Fractal

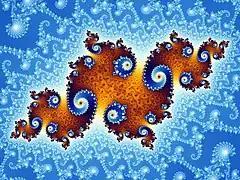
Highly magnified area on the boundary of the Mandelbrot set

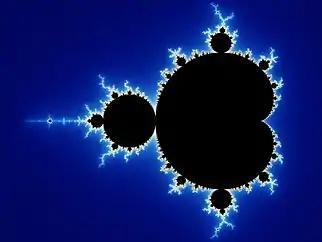

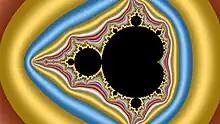
Mandelbrot set with 12 encirclements

In mathematics, a fractal is a geometric shape containing detailed structure at arbitrarily small scales, usually having a fractal dimension strictly exceeding the topological dimension. Many fractals appear similar at various scales, as illustrated in successive magnifications of the Mandelbrot set. This exhibition of similar patterns at increasingly smaller scales is called self-similarity, also known as expanding symmetry or unfolding symmetry; if this replication is exactly the same at every scale, as in the Menger sponge, the shape is called affine self-similar. Fractal geometry lies within the mathematical branch of measure theory.